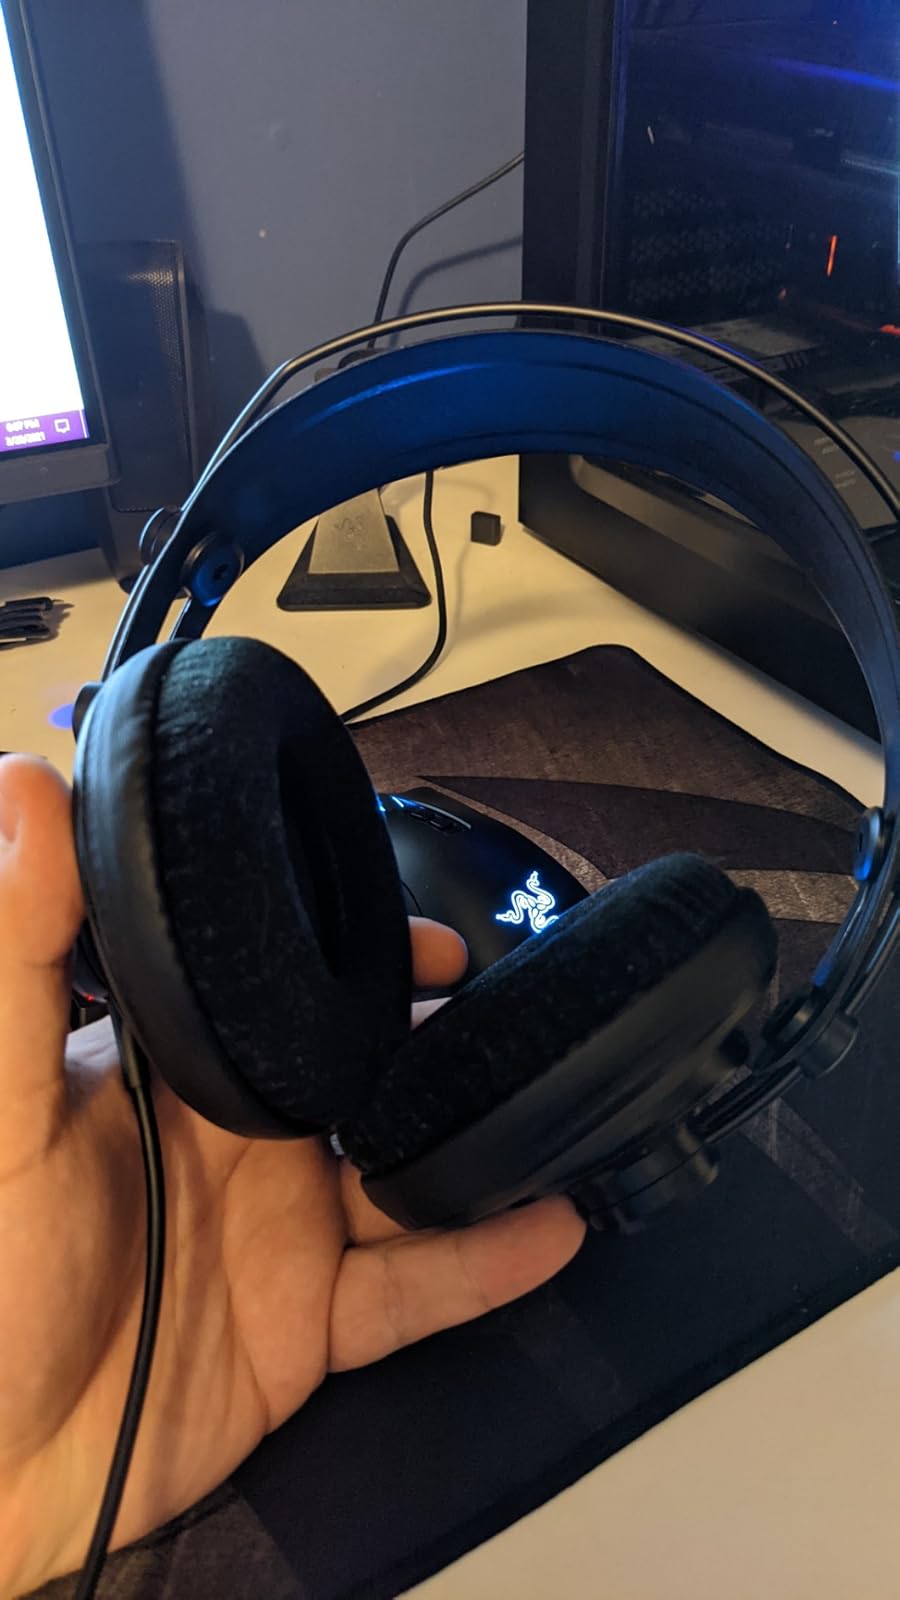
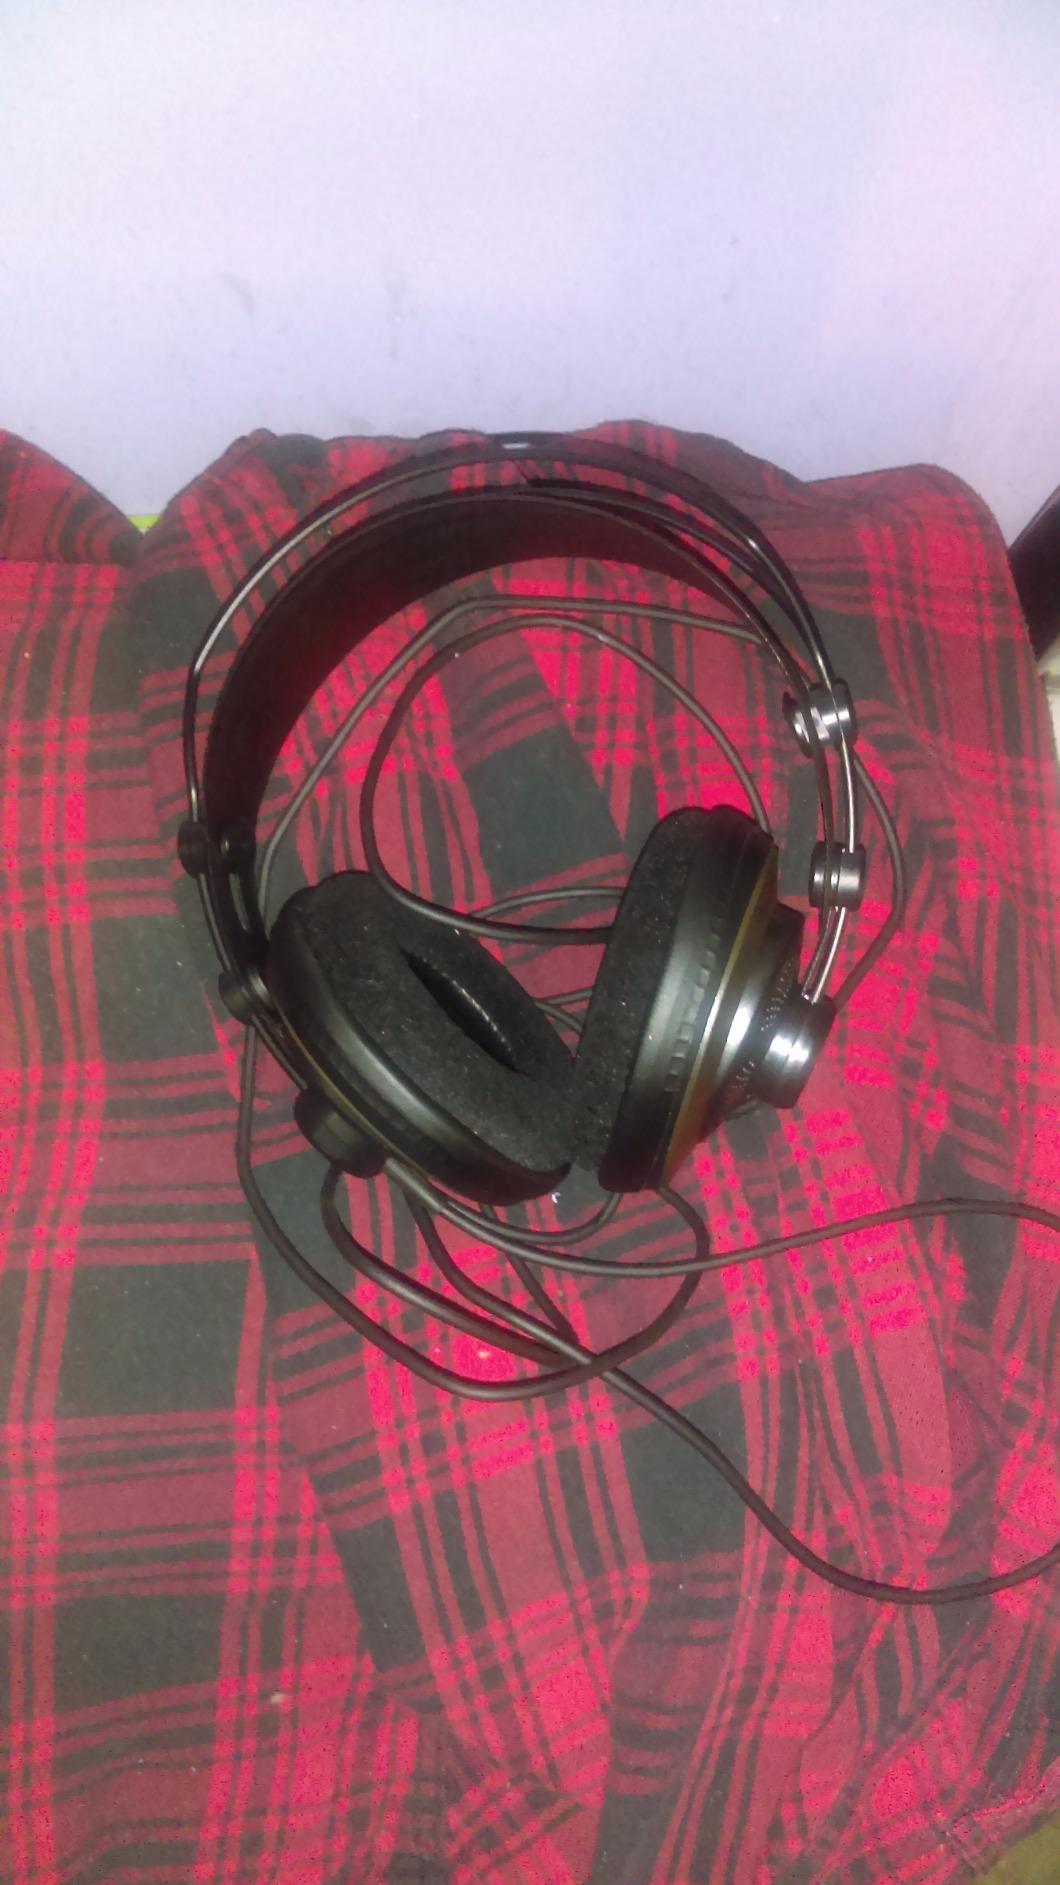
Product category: headphones
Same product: yes